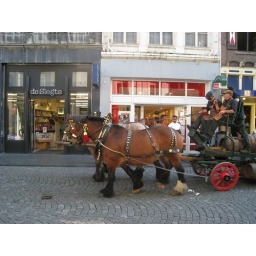
This horse just went randomly down the street in front of me in Maastricht